Denver, North Carolina

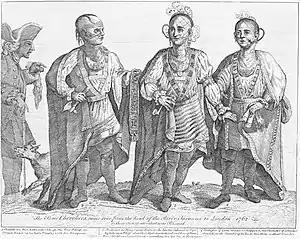
Cherokee people

Most of the land that these Europeans claimed had long been the home of the Catawba and Cherokee people. The Catawba River in this part of North Carolina acted as a border between the two nations, who were often at odds with each other. In the earliest days of European settlement, there were episodes of violence between the Native Americans and the new settlers, and eventually a fort was constructed near present-day Statesville to help provide a level of defense for the western portion of the colony.